Picathartes

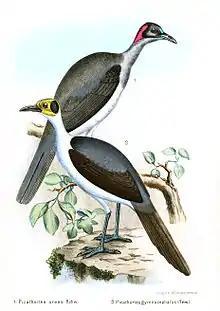
A 1902 illustration of the two species

The picathartes are large long passerines with crow-like black bills, long neck, tail, and legs. They weigh between . The strong feet and grey legs are adapted to terrestrial movement, and the family progresses through the forest with long bounds on the ground. The wings are long but are seldom used for long flights. The plumage is similar between the two species, with white breasts and bellies and darker grey and grey-black wings, backs, and tails. The neck color varies between the two species, giving them their individual names (grey-necked and white-necked picathartes). They also have bald heads with brightly coloured and patterned skin.